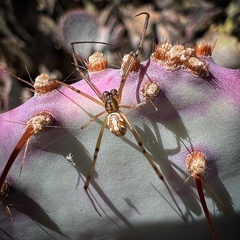
Species: Lactrodectus_hesperus